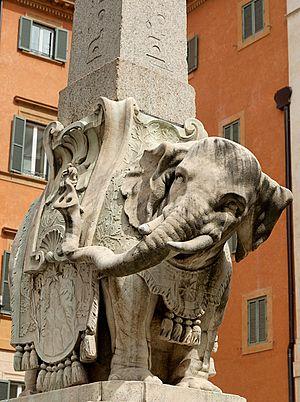
L'obélisque de la piazza della Minerva est un des obélisques égyptiens transportés à Rome pour être placés aux environs du temple d'Isis du Champ de Mars. Il est aujourd'hui situé devant la façade de la basilique Sainte-Marie sur la Minerve.